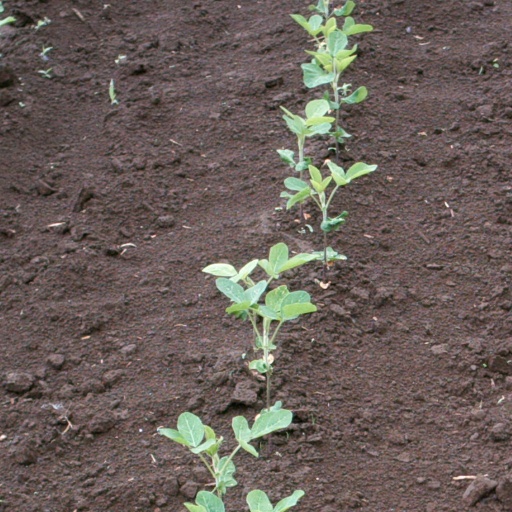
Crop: soybean